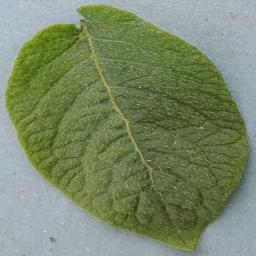
Label: Potato___Healthy